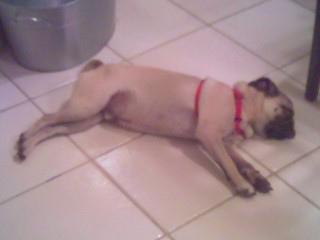
pug